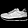
Label: Sneaker